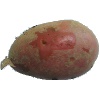
Label: Potato Red 1